Lydia Ko

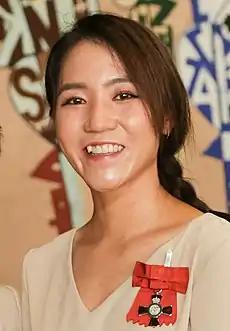
Lydia Ko in 2019

Ko entered 20 LPGA events, winning once. In April, she won her first LPGA Tour event since 2018 at the 2021 Lotte Championship, Hawaii.